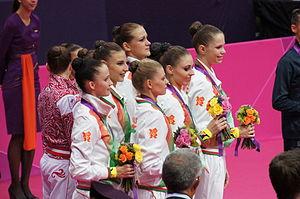
Maryna Hancharova est une gymnaste rythmique biélorusse née le 27 février 1990 à Minsk.
Anastasia Ivankova est une gymnaste rythmique biélorusse née le 22 novembre 1991 à Minsk.
Nataliya Leshchyk est une gymnaste rythmique biélorusse née le 25 juillet 1995 à Minsk.